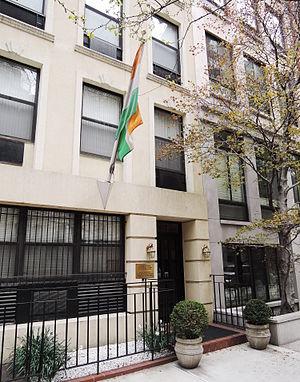
Voici les représentations diplomatiques du Niger à l'étranger :